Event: Nepal Earthquake
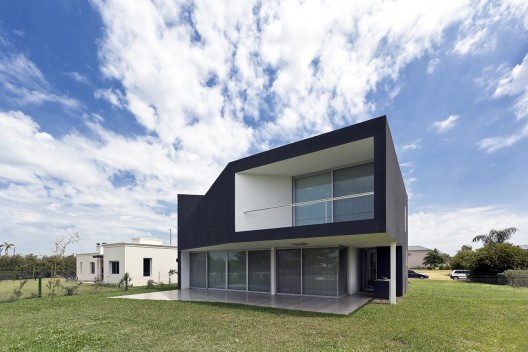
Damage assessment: no_damage